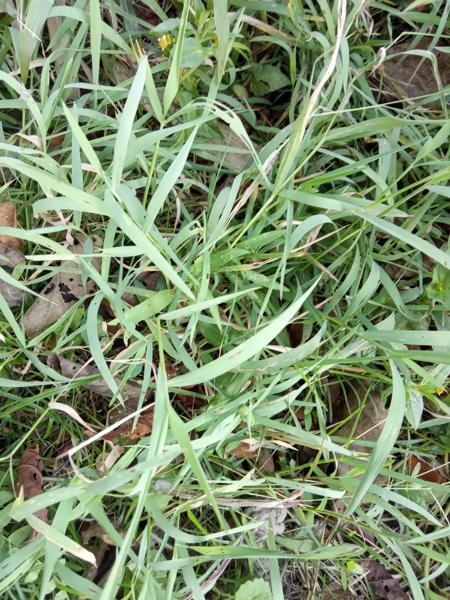
Weed species: Panicum repens